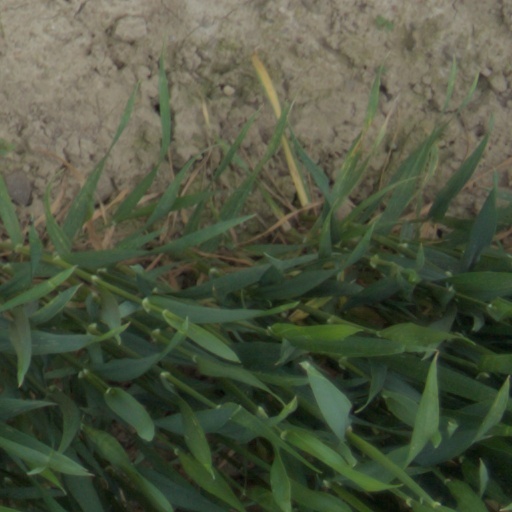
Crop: wheat